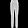
Label: Trouser